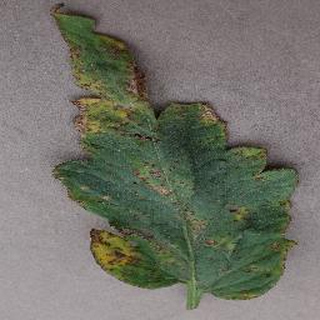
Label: tomato_bacterial_spot